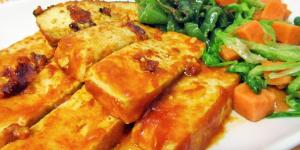
tofu con tomate